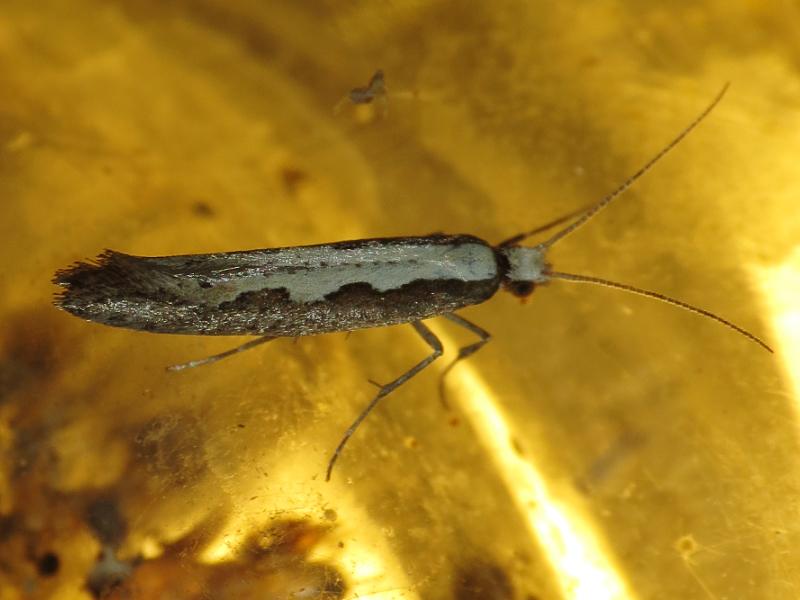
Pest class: diamondback_moth